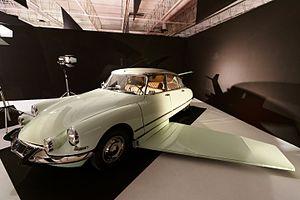
La Citroën DS 19 de 1964, ou «
La trilogie Fantômas d'André Hunebelle est une trilogie cinématographique française constituée de Fantômas, Fantômas se déchaîne et Fantômas contre Scotland Yard.
Fantômas se déchaîne est un film d'aventure franco-italien d'André Hunebelle, sorti en 1965.